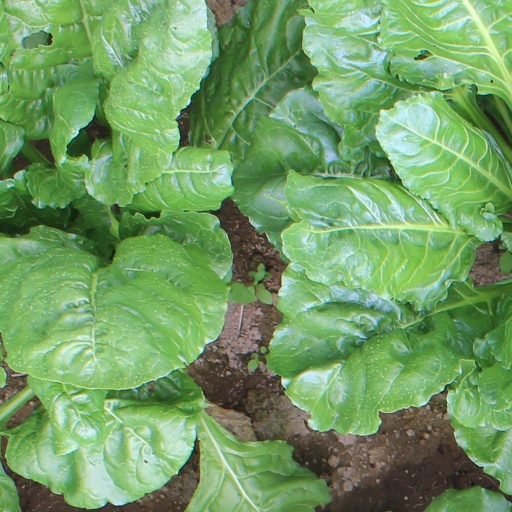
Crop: sugar beet